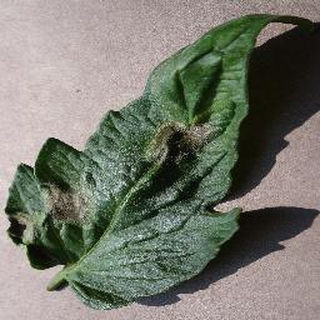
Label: tomato_late_blight